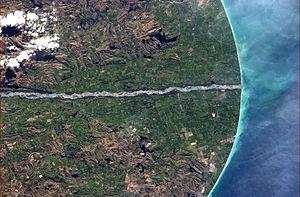
Le Waitaki est l'un des plus longs cours d'eau de la Nouvelle-Zélande. Situé dans l'île du Sud dans les deux régions d'Otago et de Canterbury, il est long d'environ 110 km et l'un des fleuves les plus importants du bassin de Mackenzie.